Kawasaki Velodrome

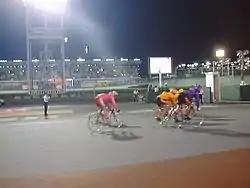
Kawasaki Velodrome at night

Kawasaki's oval is 400 meters in circumference. A typical keirin race of 2,025 meters consists of five laps around the course.